Thirukadalmallai

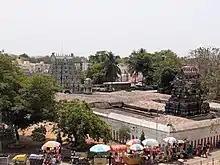

Sthalasayana Perumal Temple (also called Thirukadalmallai) is at Mahabalipuram. Constructed in the Pallavan style of architecture, the temple is glorified in the "Naalayira Divya Prabandham", the early medieval Tamil canon of the Alvar saints from the 6th–9th centuries CE. It is one of the 108 "Divya Desam" dedicated to Vishnu, who is worshipped as Sthalasayana Perumal and his consort Lakshmi as Nilamangai Thayar. The temple is believed to have been built by the Pallavas, with later contributions from the Medieval Cholas, Vijayanagara kings, and Madurai Nayaks.